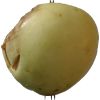
Label: Apple hit 1